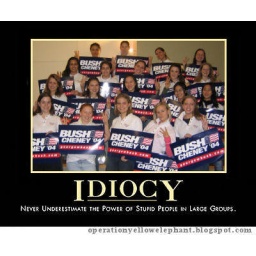
I especially like the tool in front with the pink shirt trying to look all ghetto...